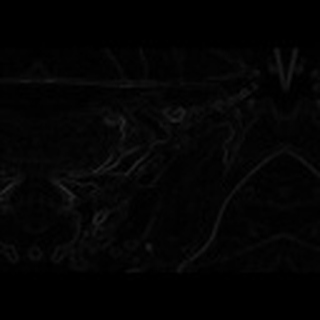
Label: cotton_bacterial_blight